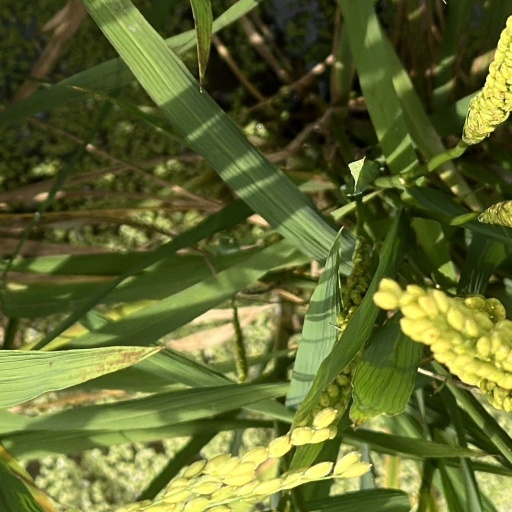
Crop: rice